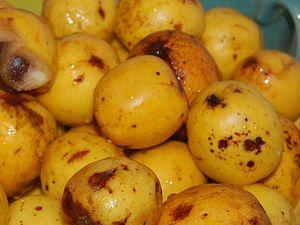
La famille des Gomortégacées regroupe des plantes angiospermes primitives.